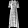
Label: Dress